Visual impairment

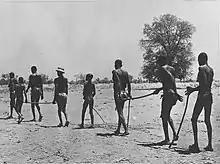
The burden of onchocerciasis: children leading blind adults in Africa

About 90% of people who are visually impaired live in the developing world. Age-related macular degeneration, glaucoma, and diabetic retinopathy are the leading causes of blindness in the developed world.